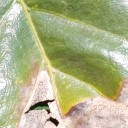
Label: Phoma